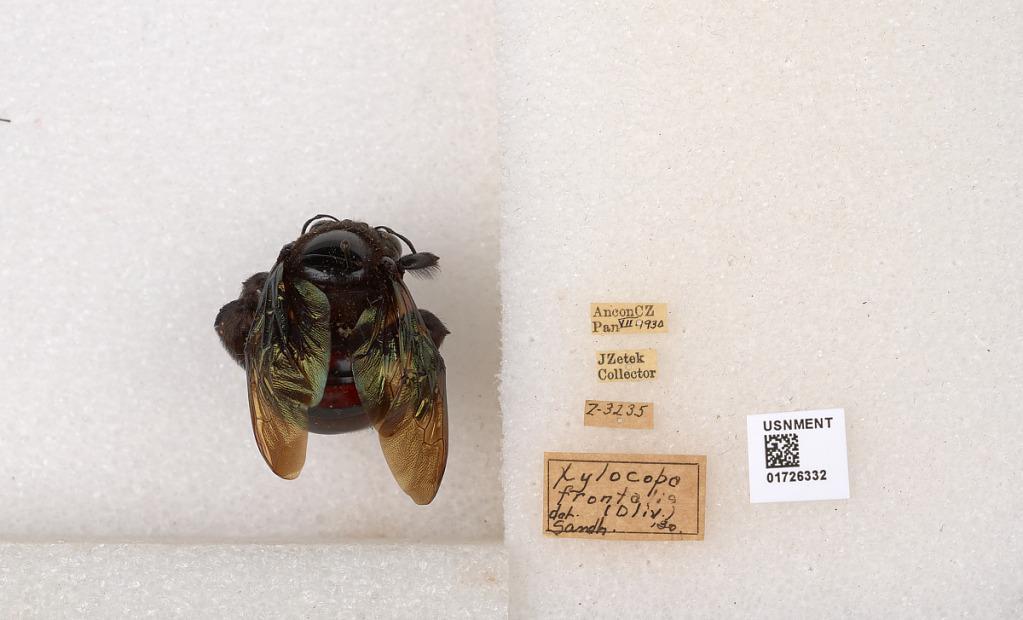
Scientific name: Xylocopa (Neoxylocopa) frontalis (Olivier)
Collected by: J. Zetek
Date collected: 1930-7-1
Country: Panama
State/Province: Panama
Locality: Ancon, CZ
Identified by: Sand.